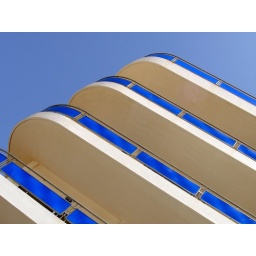
Balconies to a beach front building in Quartiera, Algarve, Portugal.